Hispania (personification)

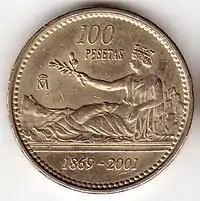
Allegory of Hispania on a 100 peseta coin.

The last minting of the peseta was in 2001. On January 1, 2002, it was replaced by the euro. Coins of 100 pesetas (also known as "20 duros") and 2000 pesetas in silver were then minted to commemorate the peseta, and the same image was represented as when it was born: the allegory of Hispania based on Hadrian's model but with a mural crown, exactly as it was reborn in the 19th century together with the Peseta.